Answer in natural language. Considering the relative positions, is blue modern dining table (marked A) to the left or right of sofa (marked C)? Choose between the following options: right or left
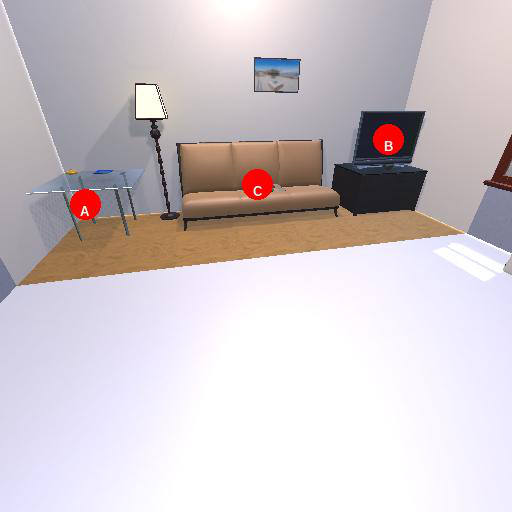
<answer>left</answer>